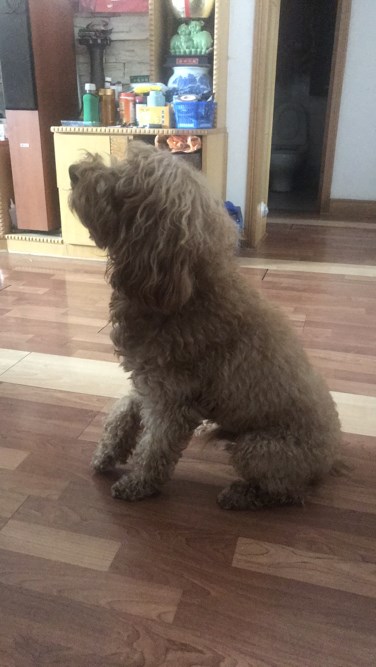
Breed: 2925-n000114-toy_poodle